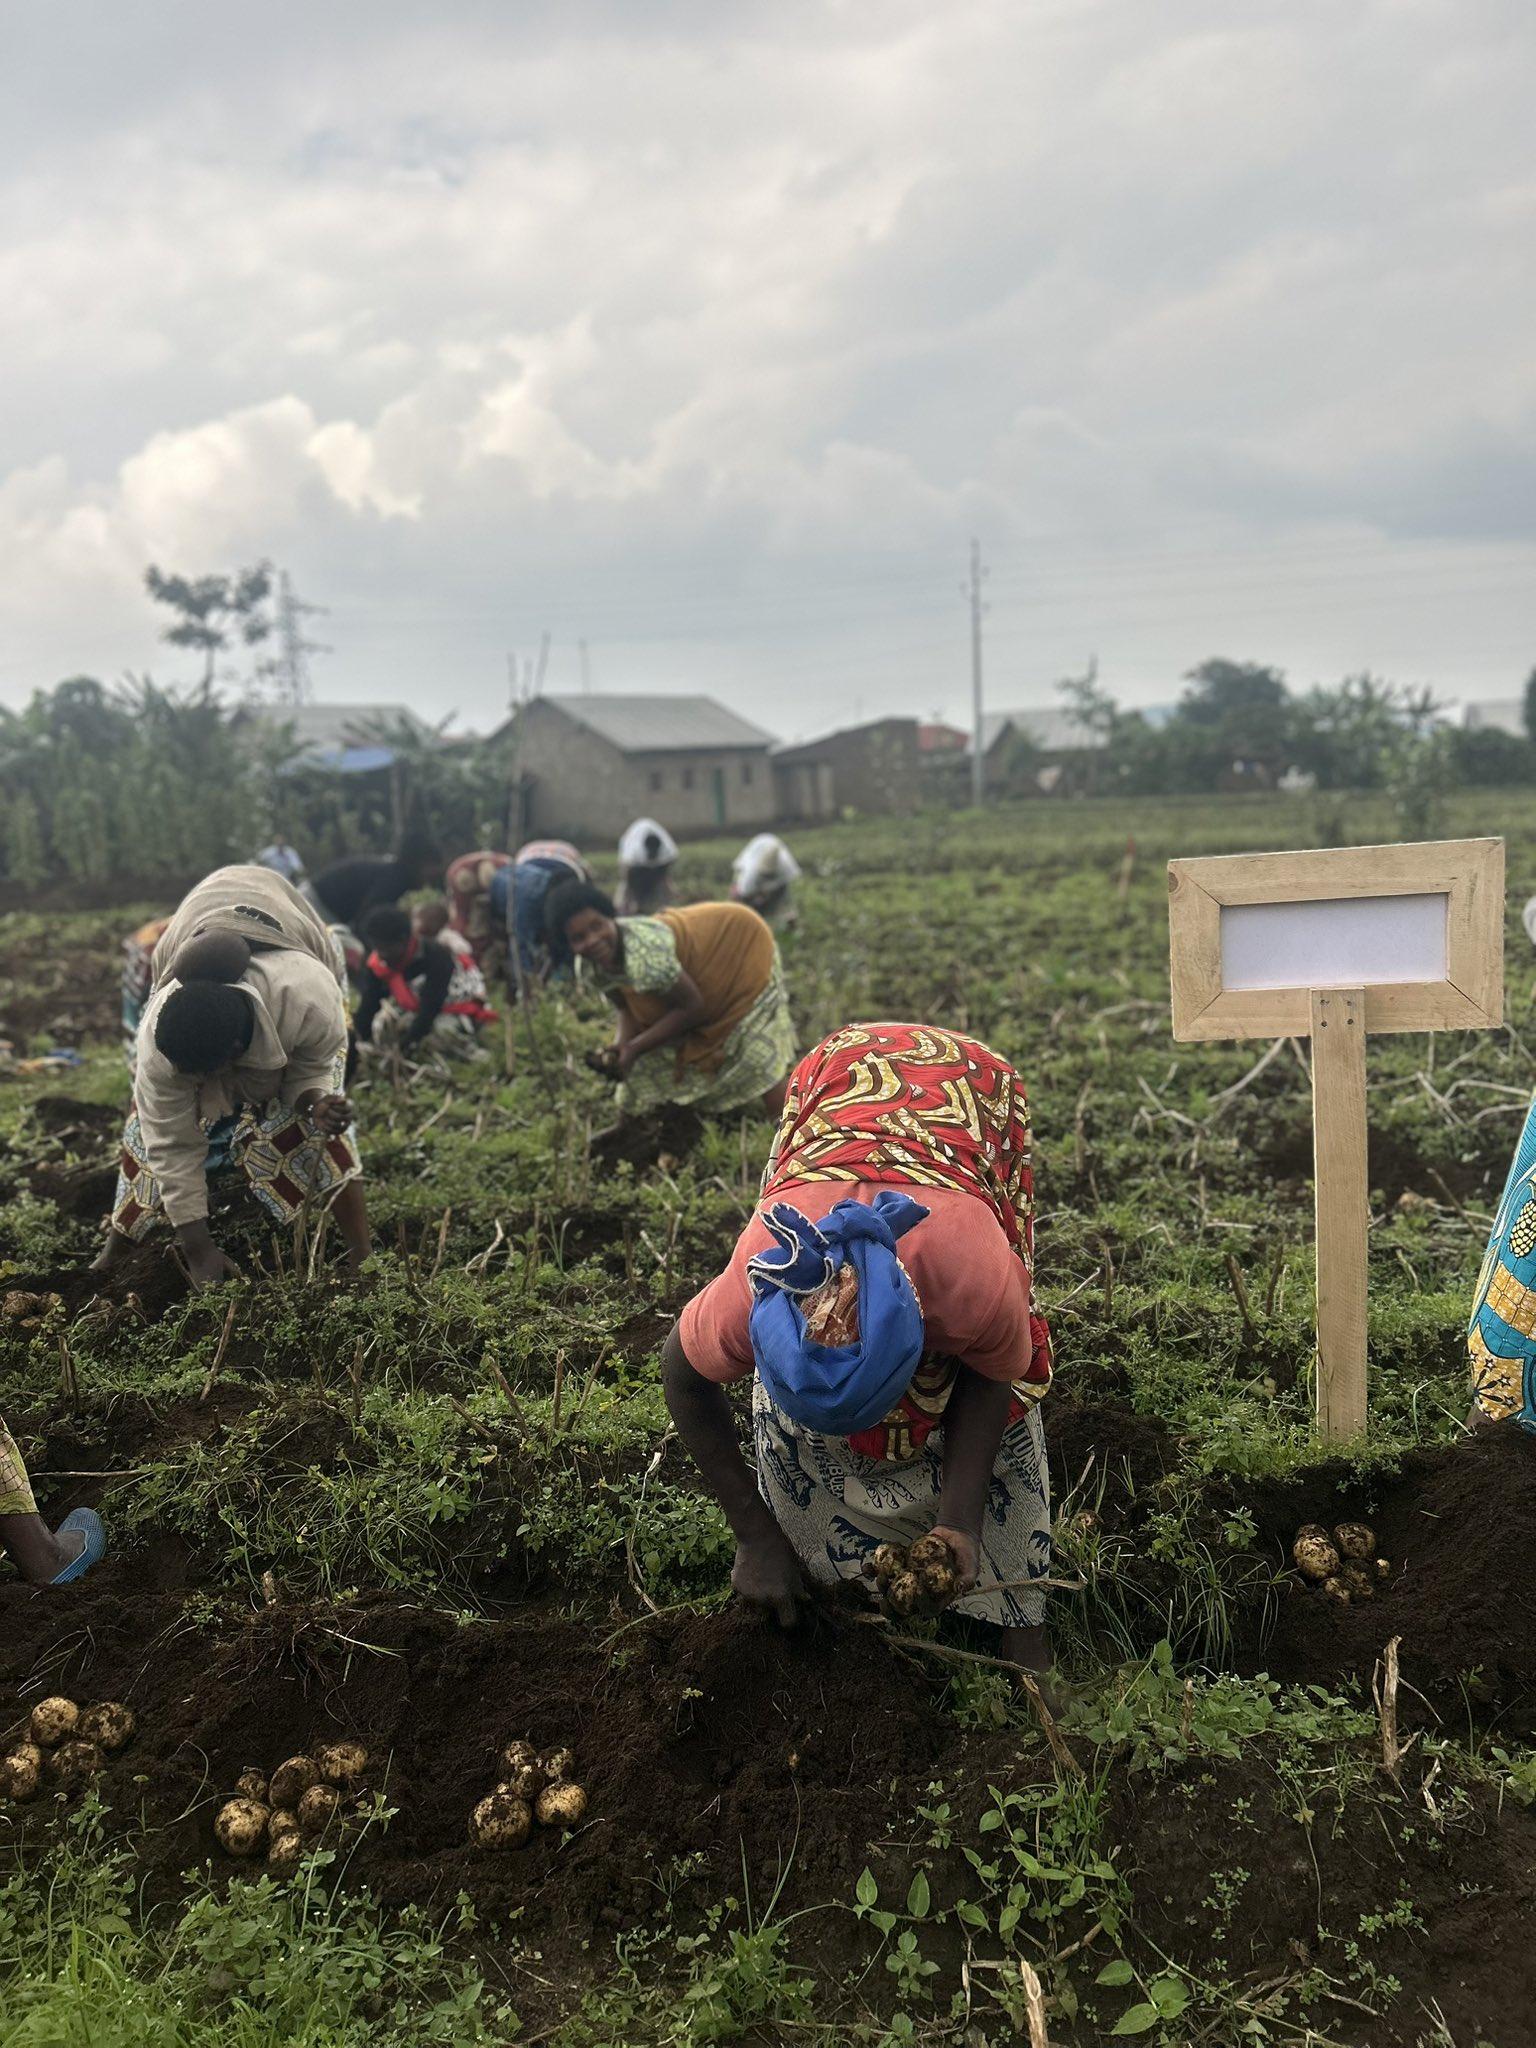
Wakulima ni watu muhimu sana katika jamii yetu, kwani huzalisha mazao ambayo sisi hutumia kama chakula, au kuuza kama biashara  hapa wanaonekana wakiwa shambani, wakiwa wanavuna viazi ambavyo vimekuwa tayari baadae ya kulimwa msimu mrefu.